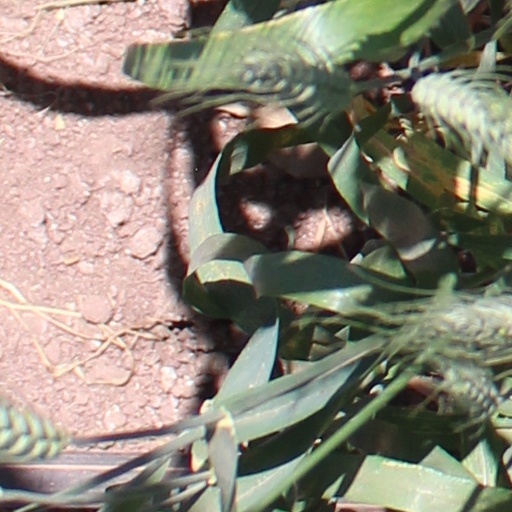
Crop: wheat